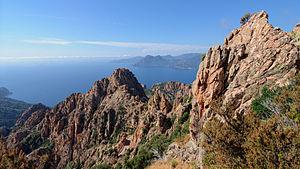
Piana (Corse-du-Sud, France)
Cet article recense les sites Natura 2000 de la Corse-du-Sud, en France.
Une calanque est une formation géologique particulière se présentant sous forme d'un vallon étroit et profond à bords escarpés, en partie submergé par la mer. On les trouve sous cette forme autour de la Méditerranée, et sous ce nom dans le Sud-Est de la France.